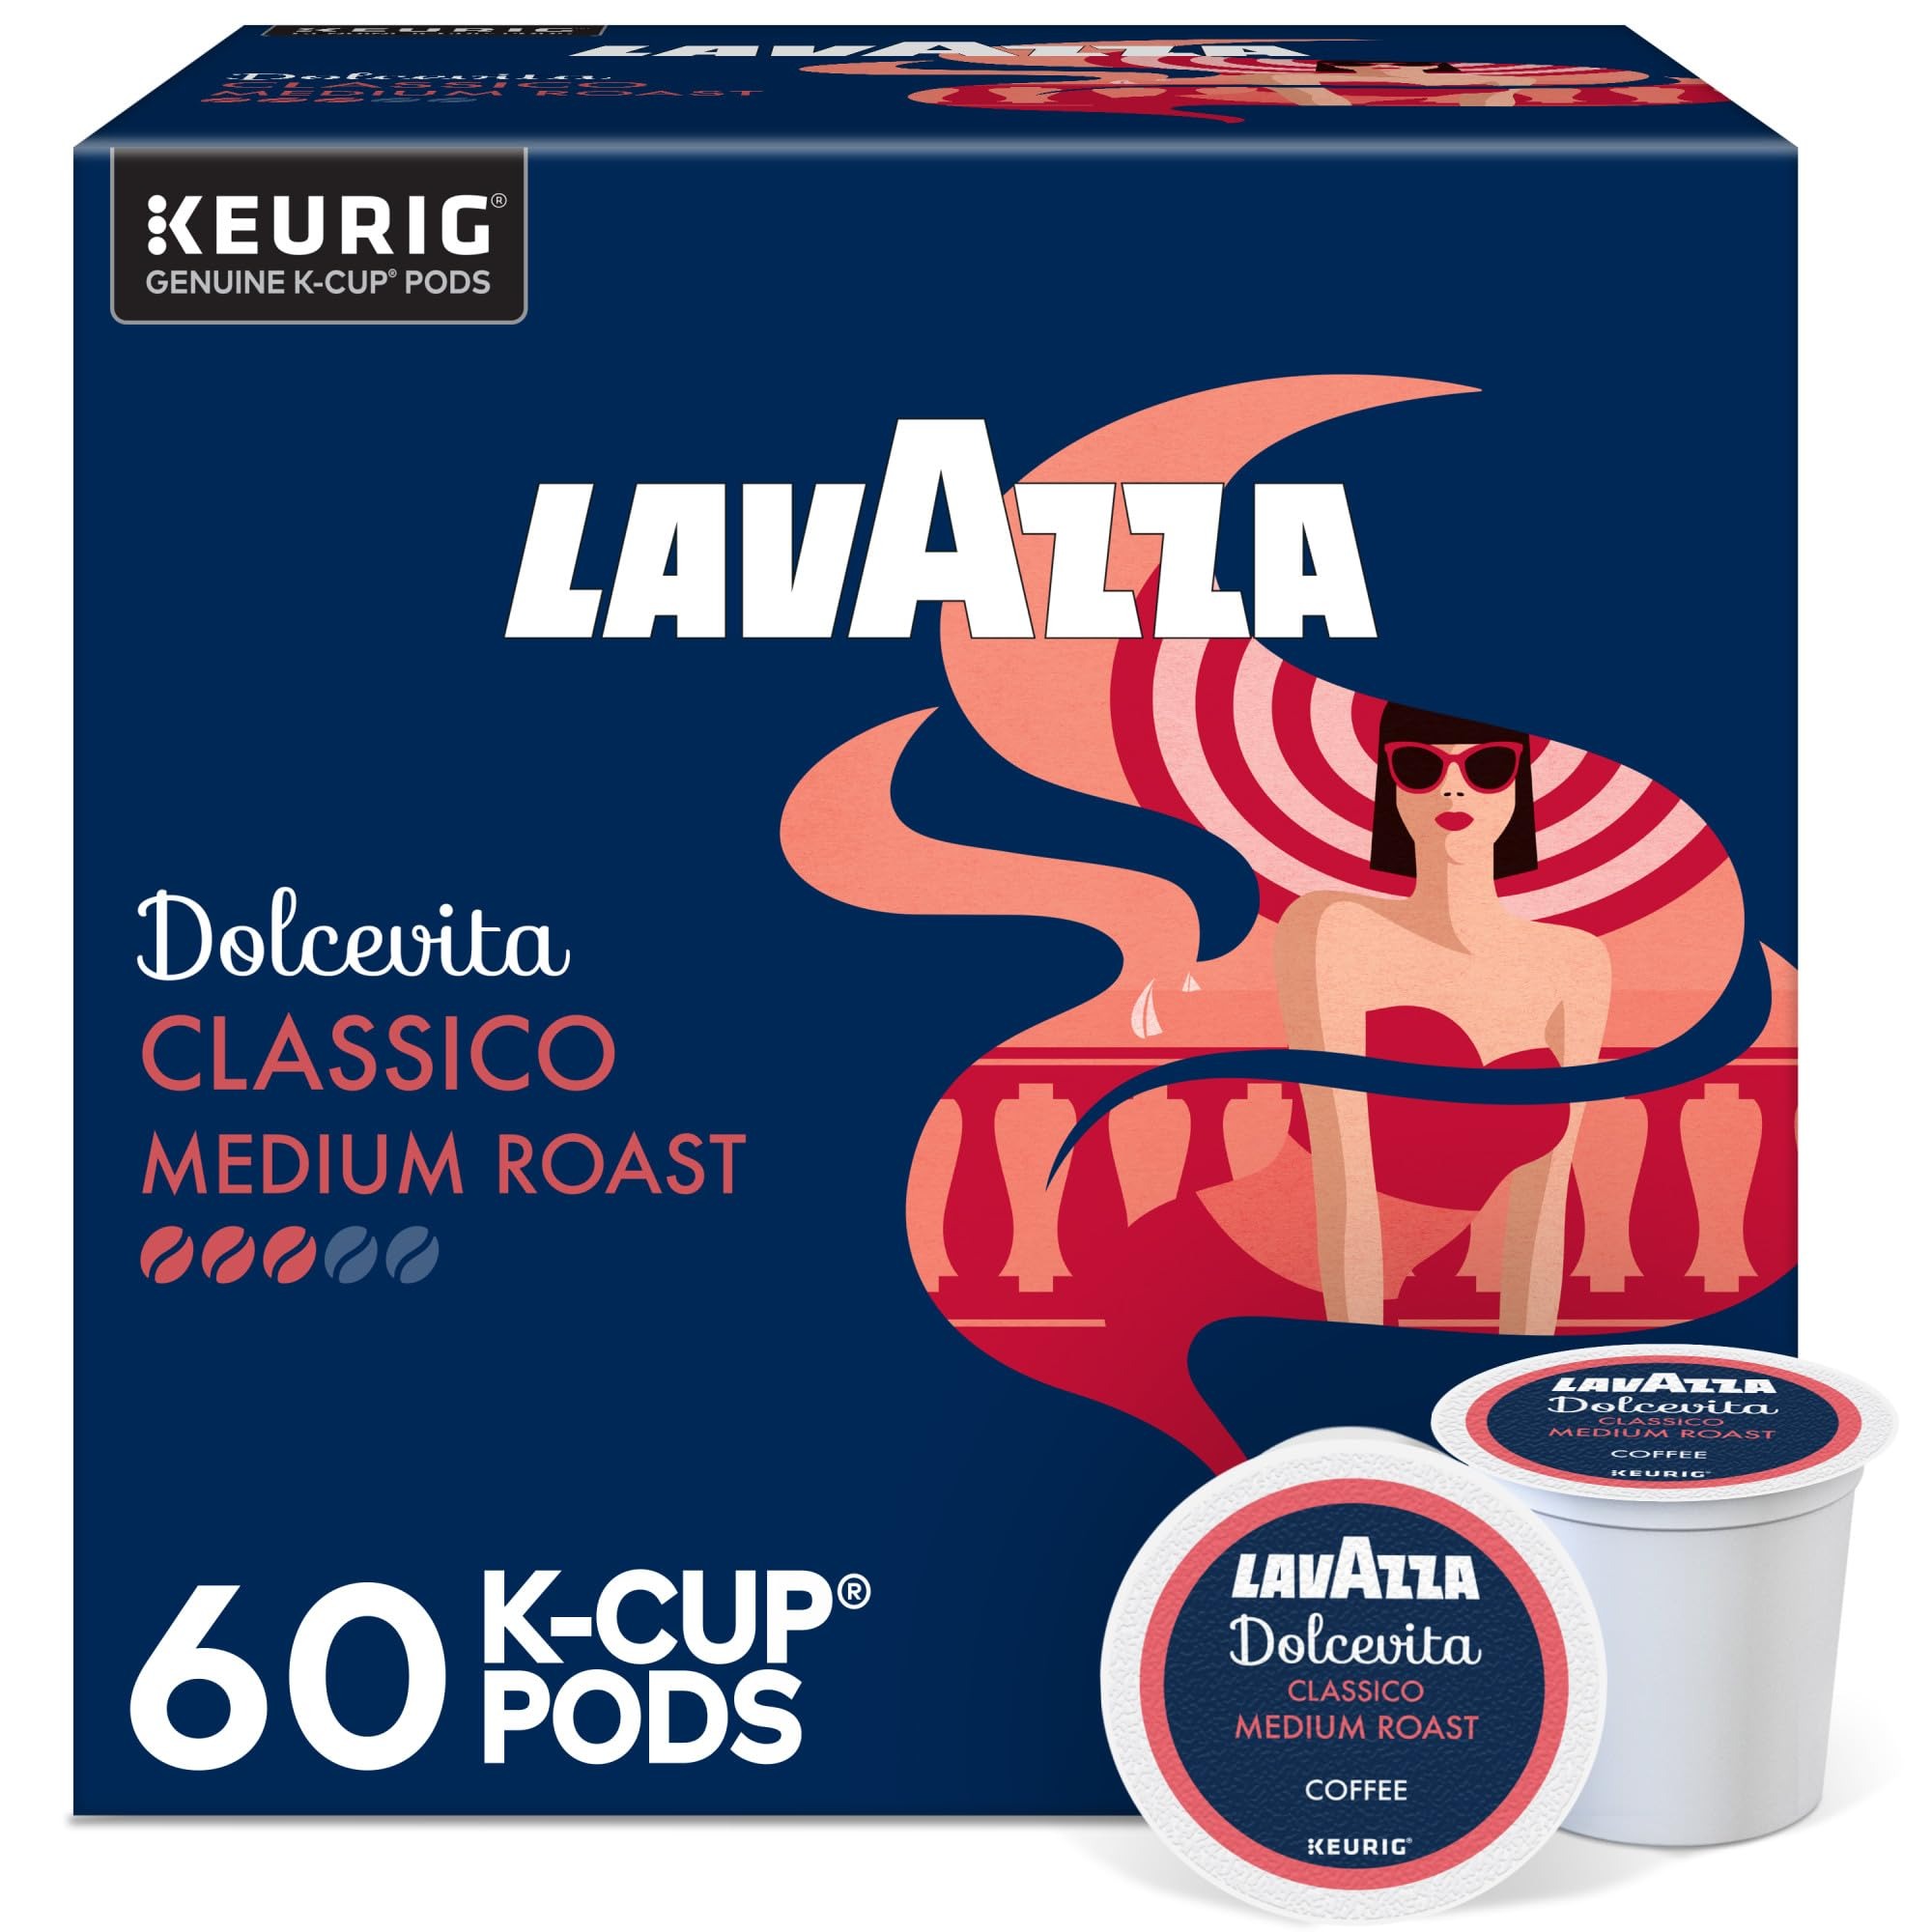
Item Name: Lavazza Dolcevita Classico, Single-Serve Keurig K-Cup Pods, Medium Roast Coffee, 60-Count Box (6 Packs of 10)
Bullet Point 1: Balanced, full-bodied, dried fruit
Bullet Point 2: Medium Roast, caffeinated coffee
Bullet Point 3: Certified Orthodox Union Kosher
Value: 60.0
Unit: Count

Price: 37.8